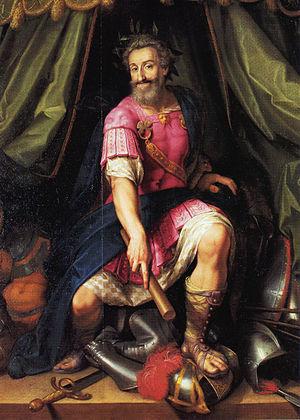
Le rose est un champ chromatique regroupant des rouges lavés de blanc. Les couleurs des boissons lait-fraise ou lait-grenadine, constituées par une dose de sirop de fraise ou de grenadine dans un verre de lait, correspondent à cette acception française populaire du rose.